China Railway NZJ

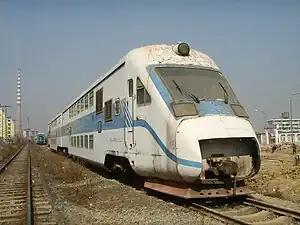
The NZJ stored at Nanchang Electric Locomotive factory

The NZJ "Lushan", also registered as the NZJ are a class of diesel multiple unit (DMU) of China Railway. These sets were built by Tangshan Locomotive in a 2M2T layout of four cars with Cummins diesel engines and Siemens electrical equipment. Three sets were built in total between 1998 and 2000, with two operated by Nanchang Railway Bureau and one by Kunming Railway Bureau.